Saint-Dié-des-Vosges

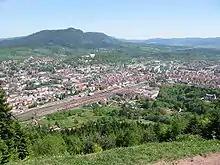
The city located in the Vosges mountains.

Saint-Dié is located in the Vosges Mountains southeast of Nancy and southwest of Strasbourg. This route in the valley of the river Meurthe was always the more frequented, and first to get a rail line in 1864, so now it accommodates the primary road.